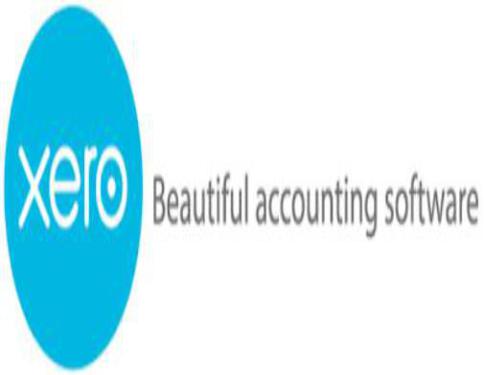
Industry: Others